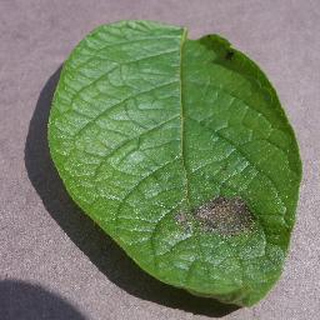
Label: potato_late_blight